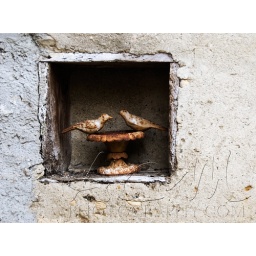
Two rusty birds decorate an alcove in a wall in rural France.